Whitney: Can I Be Me

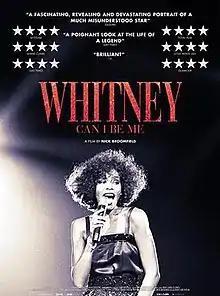
Film Poster

Whitney: Can I Be Me is a 2017 British-American documentary film that was written, co-produced by Nick Broomfield and directed by Broomfield and Rudi Dolezal. The film's subject is the life and career of singer Whitney Houston.